De-satellization of the Socialist Republic of Romania

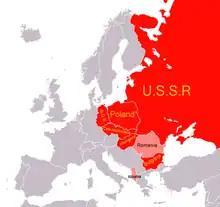
The Warsaw Pact during the early 1960s. Romania and Albania are coloured in light red, while the rest of the Warsaw Pact members are red.

The de-satellization of the Socialist Republic of Romania from the Soviet Union was the release of Romania from its Soviet satellite status in the 1960s. The Romanian leadership achieved the de-satellization partly by taking advantage of Nikita Khrushchev's errors and vulnerabilities. Romania's independence was tolerated by Moscow because its ruling party was not going to abandon communism. Although Romania remained a member of both the Warsaw Pact and Comecon, it was not to be a docile member of either.